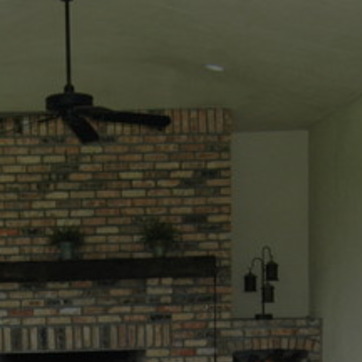
Material: brick